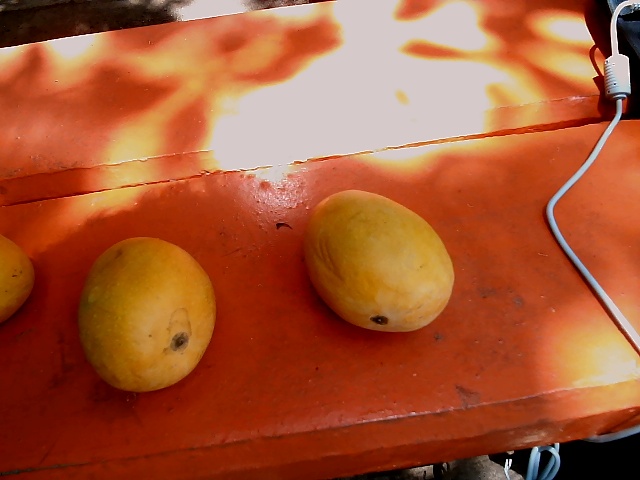
Label: Ripe_Mango